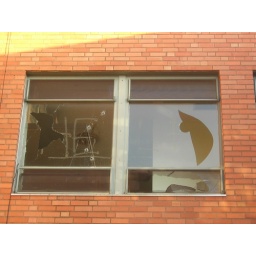
Never throw stones in glass houses.